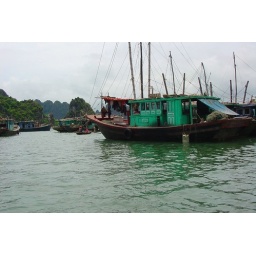
halong bay, boy in boat 2